John Norton House

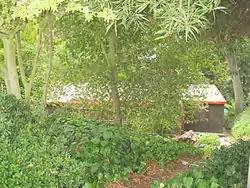
The house in its natural surroundings

The John Norton House is a historic house located at 820 Burleigh Drive in Pasadena, California. Built in 1954, the Modernist house was designed by Buff, Straub, and Hensman. The house is located in an arroyo below street level and is integrated with the surrounding nature, including a stream which flows past the front door. The house has a post-and-beam structure and features an open interior plan, a large deck, and large groups of exterior windows.